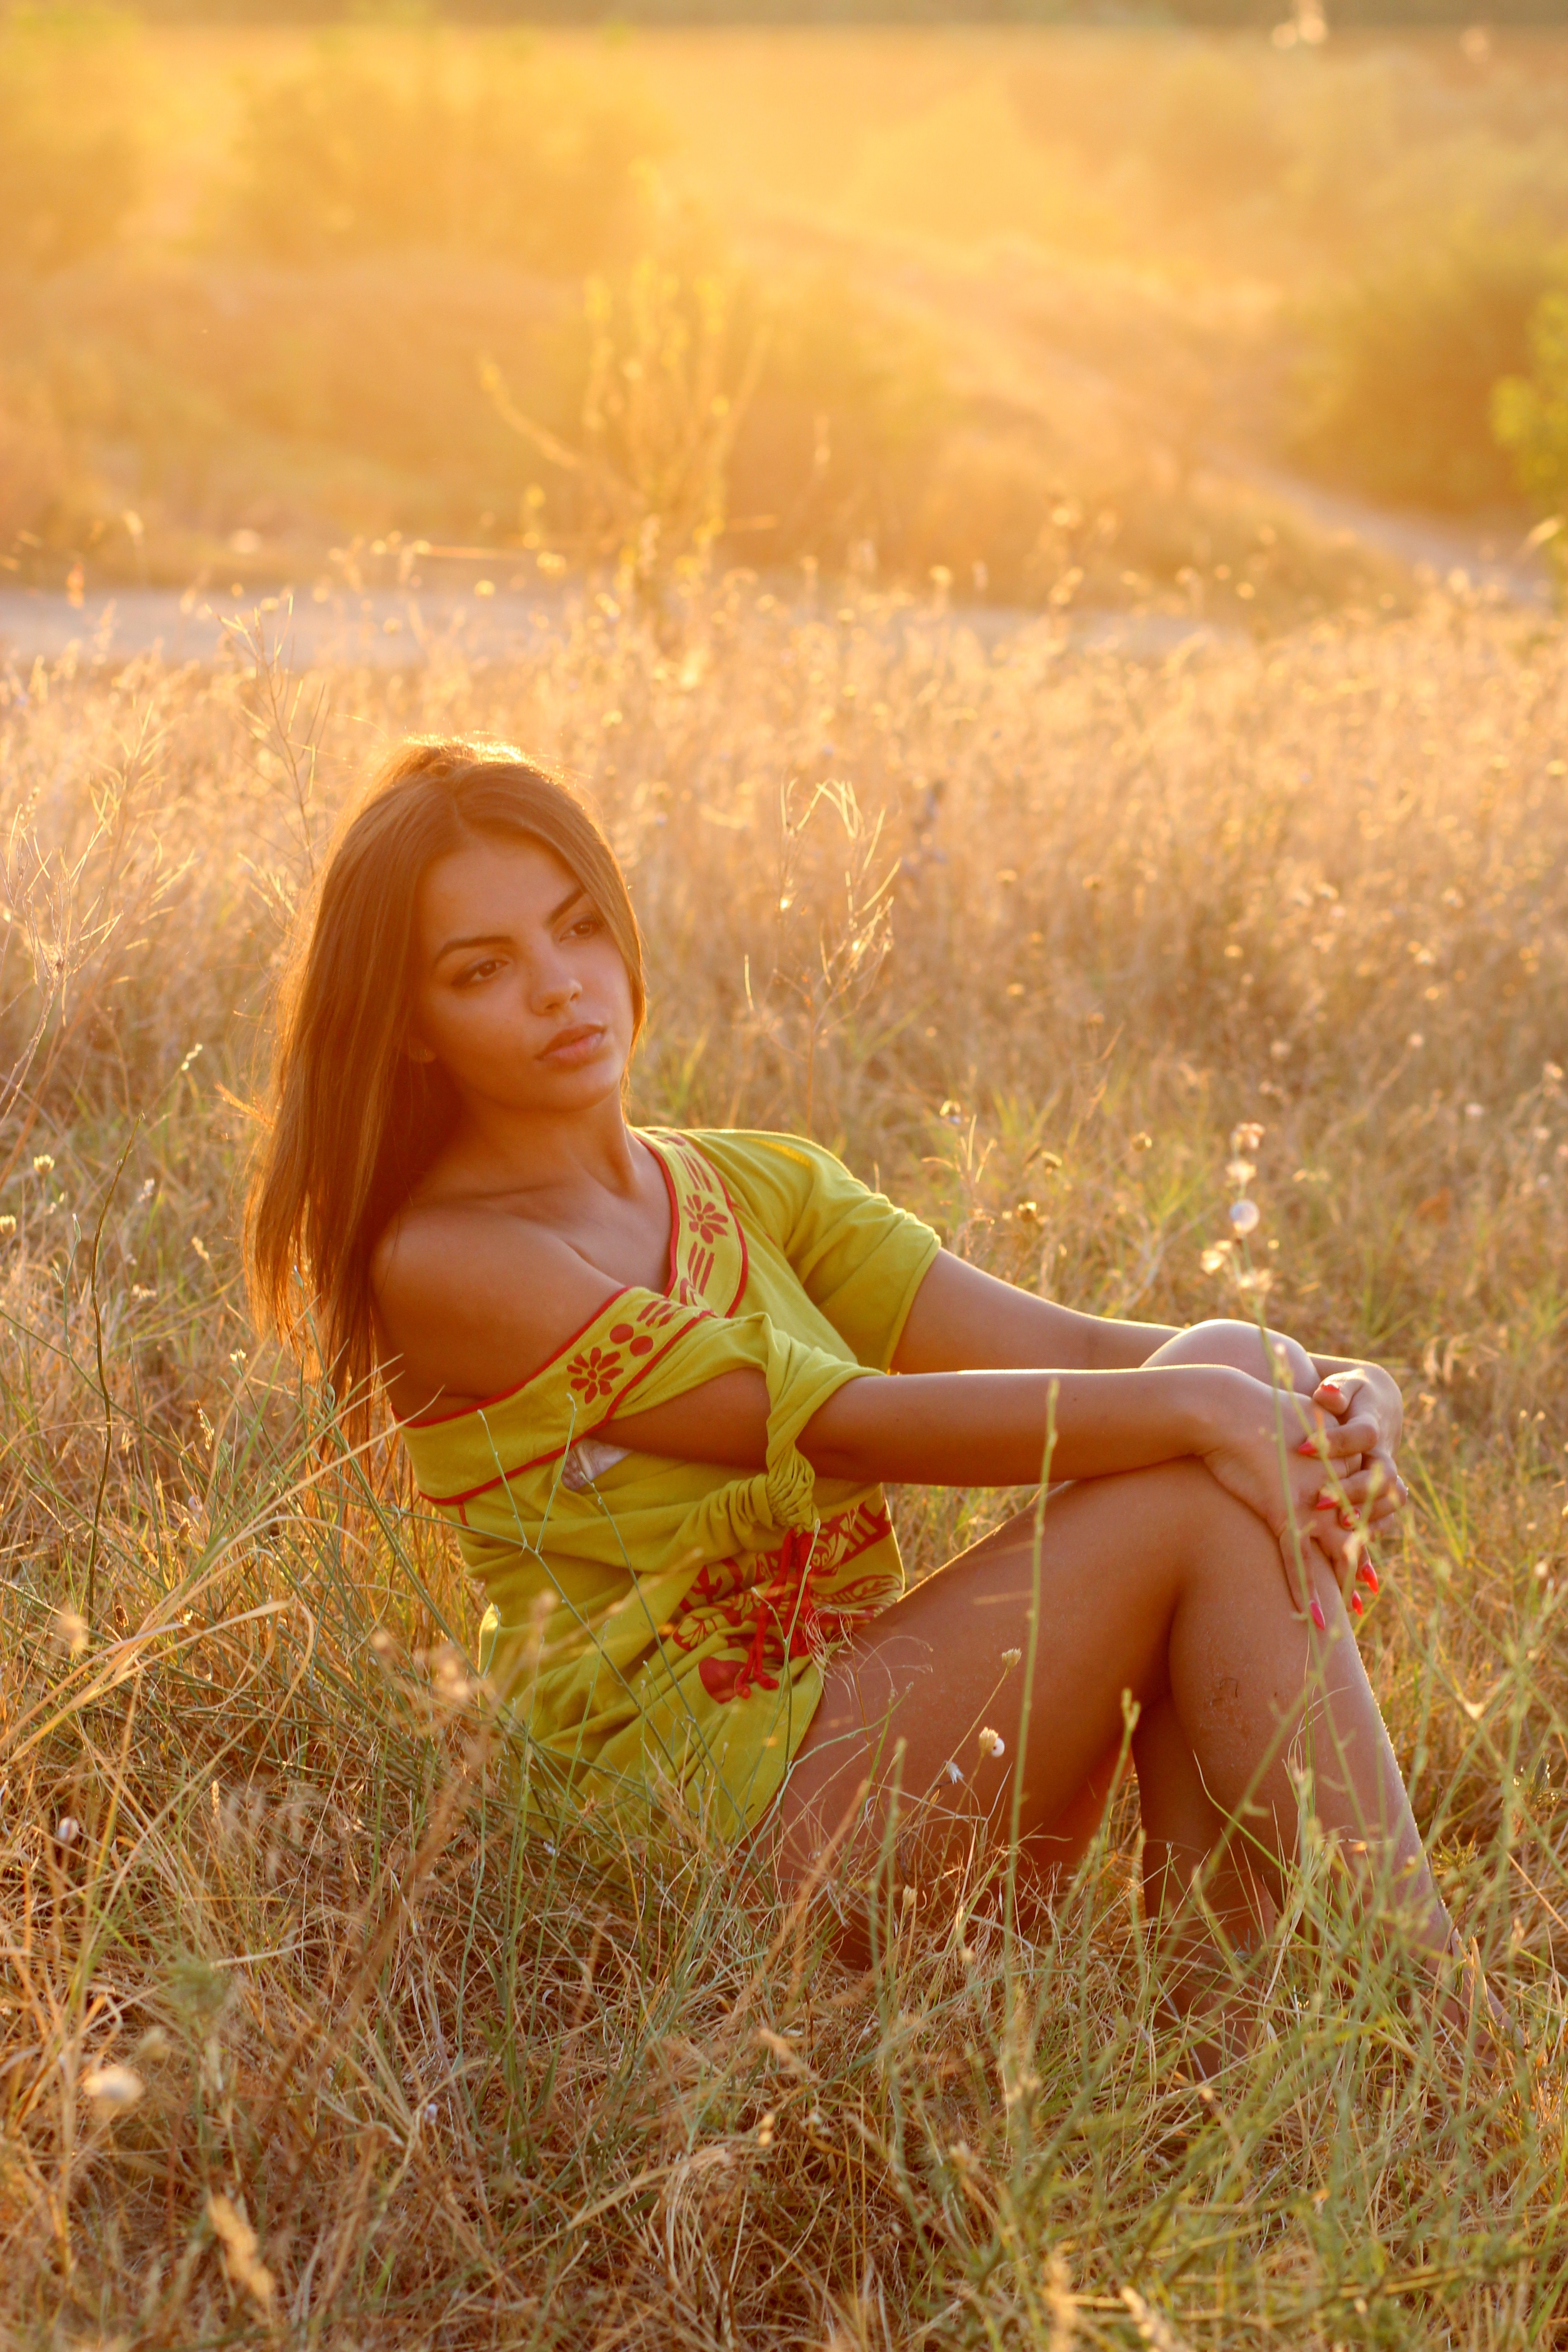
nature, grass, person, light, girl, woman, sunset, photography, meadow, sunlight, morning, model, autumn, romance, season, human body, in the evening, photograph, skin, beauty, blond, habitat, emotion, daydream, photo shoot, brown eyes, sense, bfe, grass family, human positions, art model